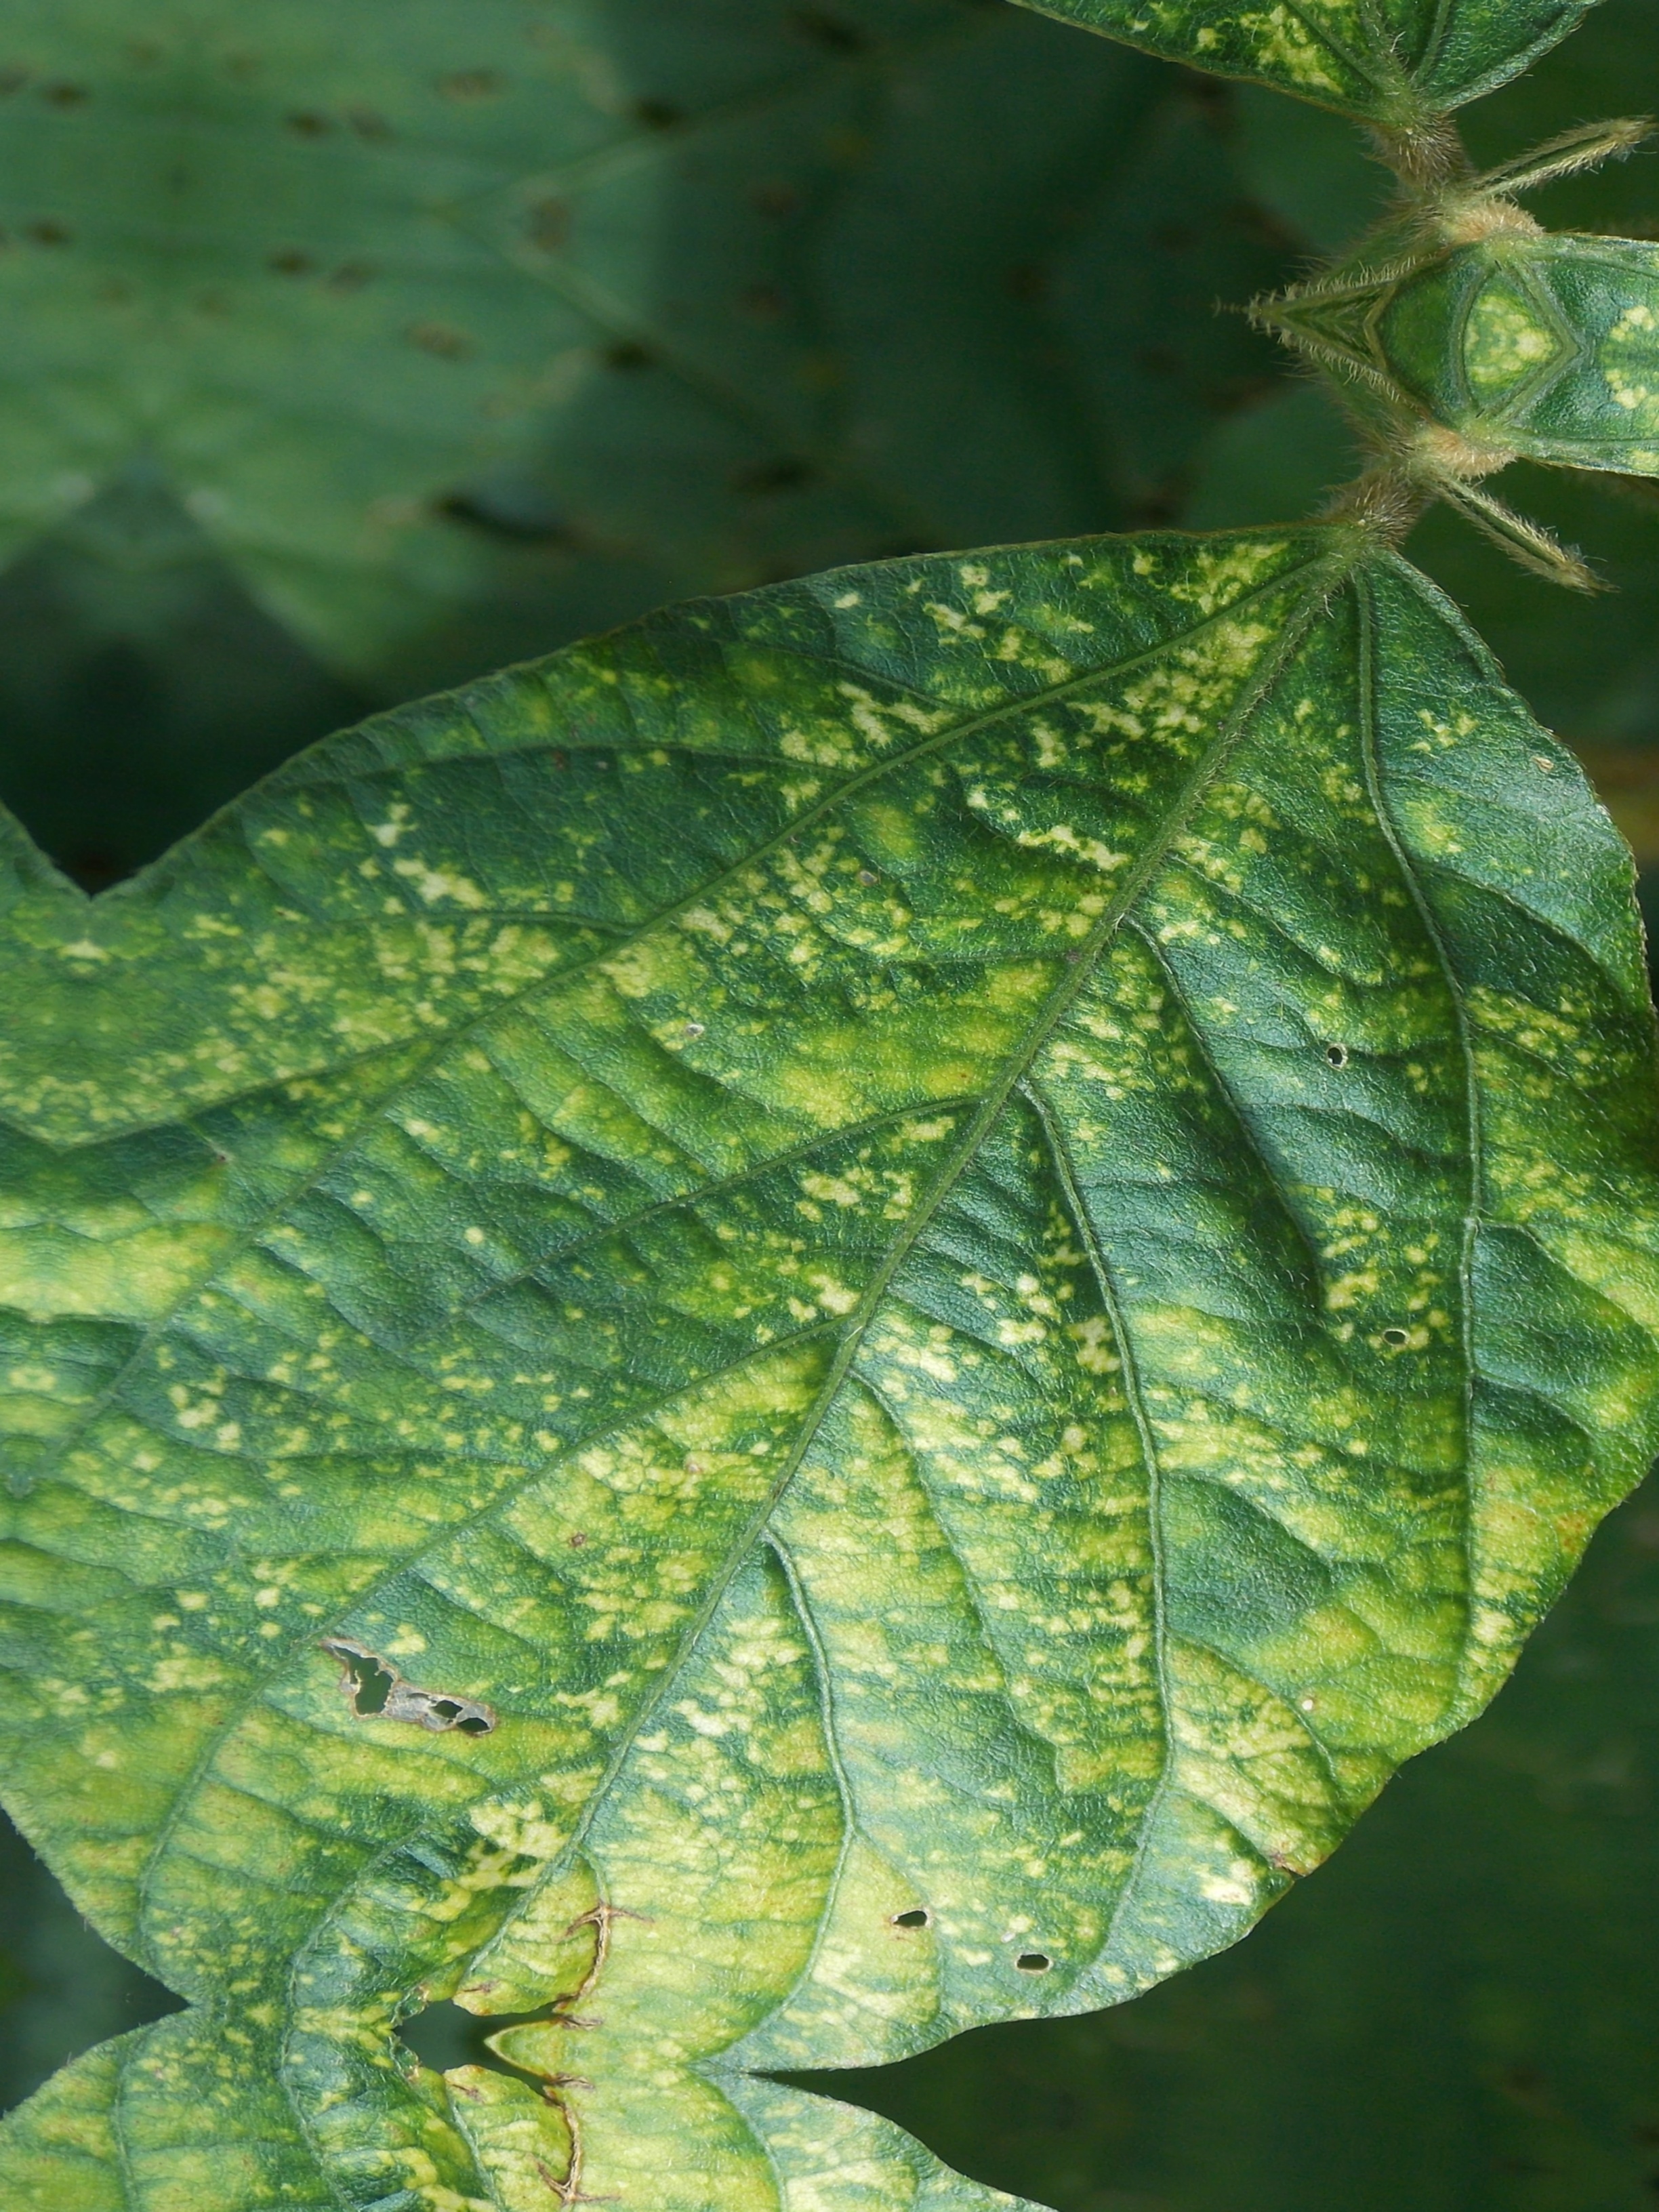
Label: Disease